Commandant of the Army War College

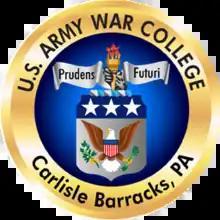
Seal of the Army War College

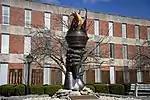
The "Light of Learning" statue at the Army War College

The commandant of the Army War College is the senior United States Army officer commanding the United States Army War College. As a direct reporting unit of the United States Army, the commandant is responsible to the Secretary of the Army and Chief of Staff of the United States Army for the successful running of the Army War College. Since 1986, the commandant's official residence is Quarters 1 in Carlisle Barracks.